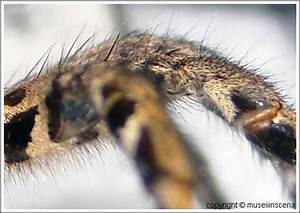
Label: ragno